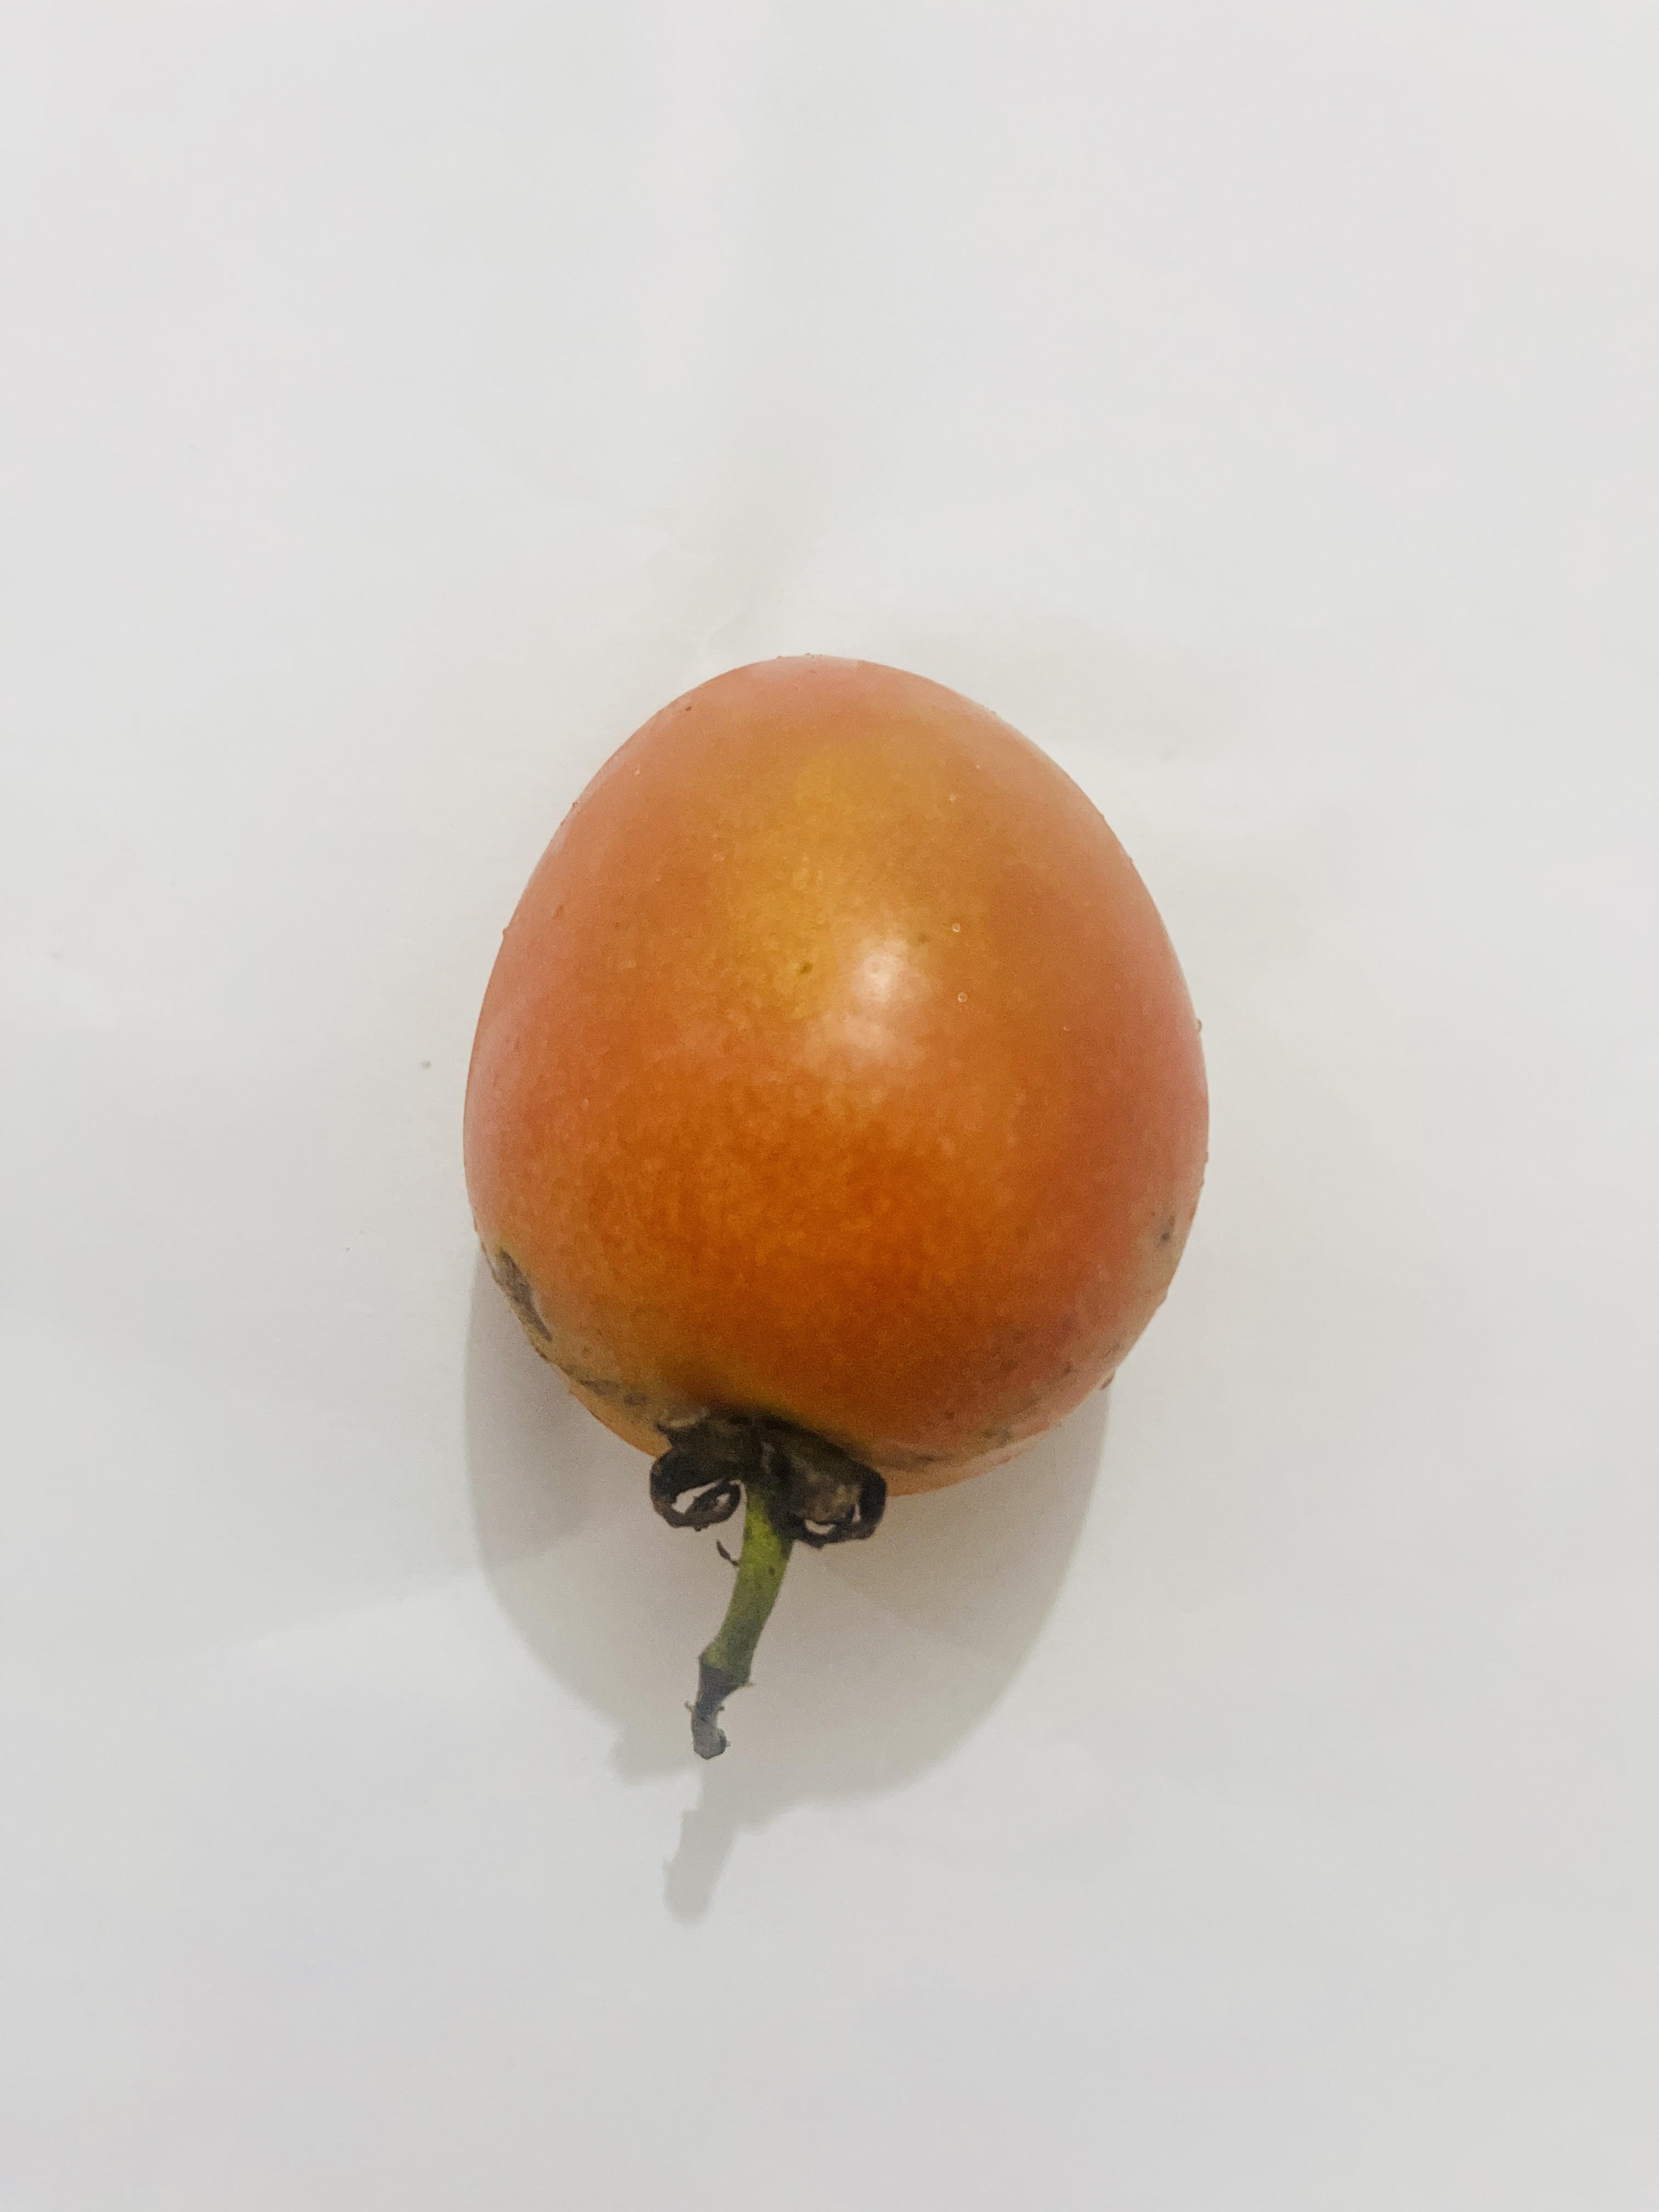
Label: Tomato